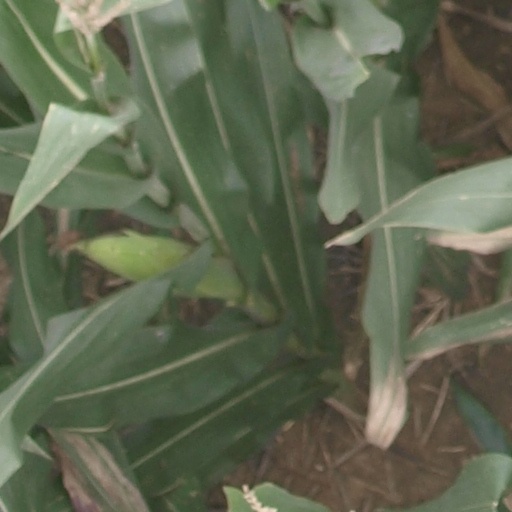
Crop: maize; corn